Them Nice Americans

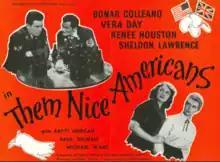
Theatrical release poster

Them Nice Americans is a 1958 British second feature comedy-drama film directed by Tony Young and starring Bonar Colleano, Vera Day and Renée Houston. It was written by Gilbert Winfield.